Gooli

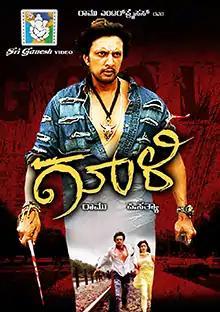

Gooli is a 2008 Indian Kannada-language action film, directed by P. N. Sathya. It stars Sudeep, Mamta Mohandas (her Kannada debut) in lead roles. The film is produced by Ramu under the banner "Ramu Enterprises" and music is by Anoop Seelin. The film was later dubbed into Hindi as "Sabse Bada Mawali" in 2009 and into Tamil as "Korukkupettai Kooli" in 2012.